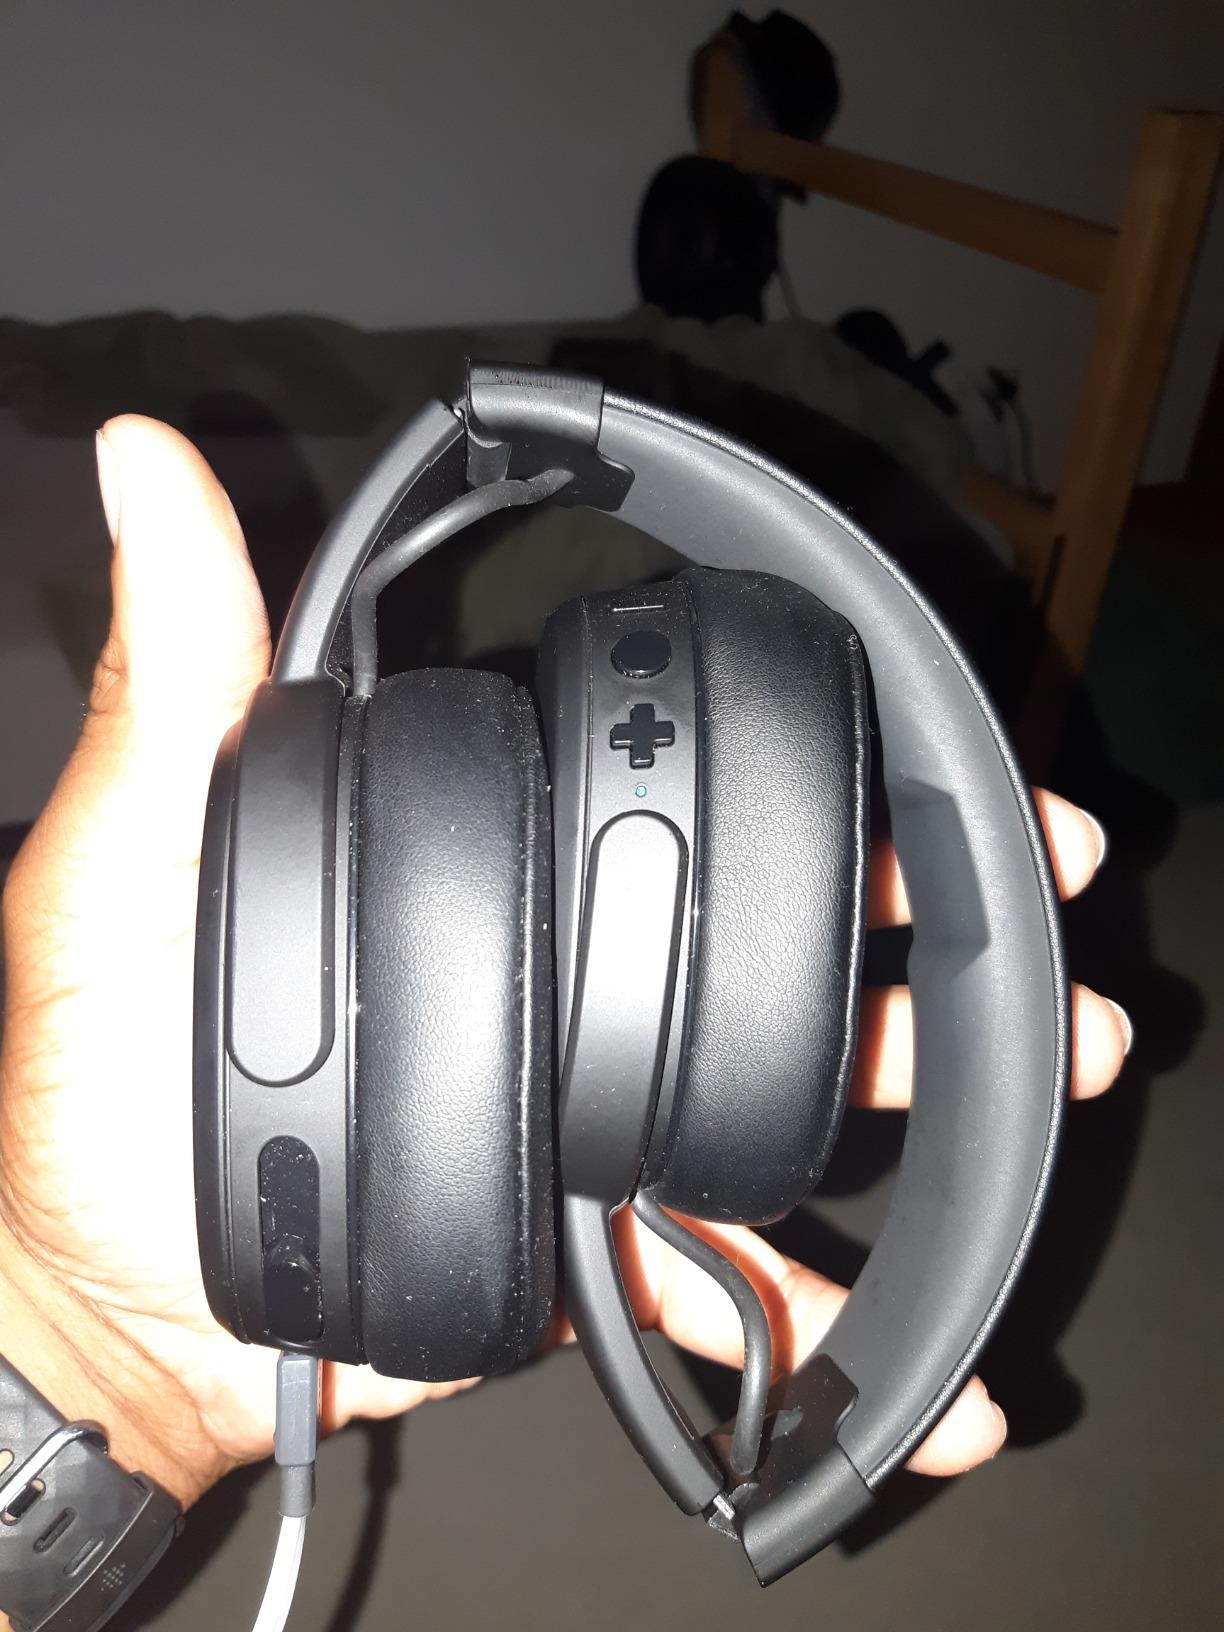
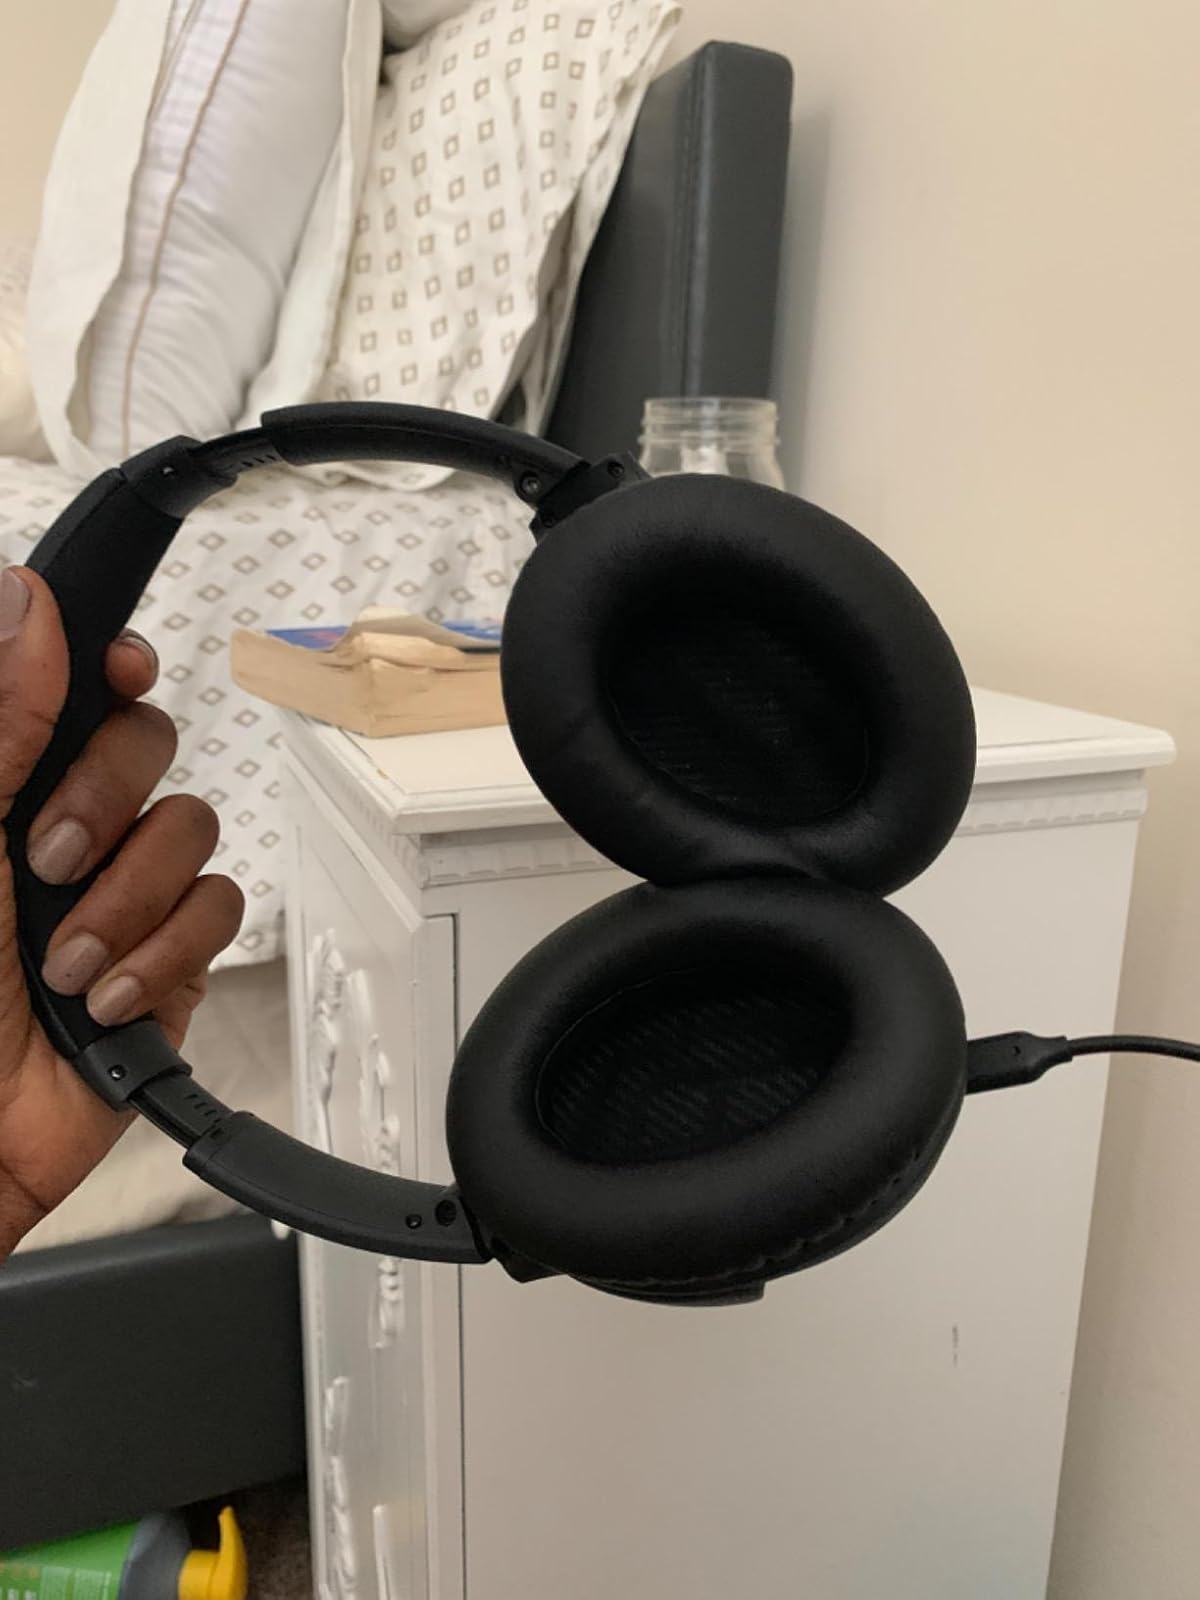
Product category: headphones
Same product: no